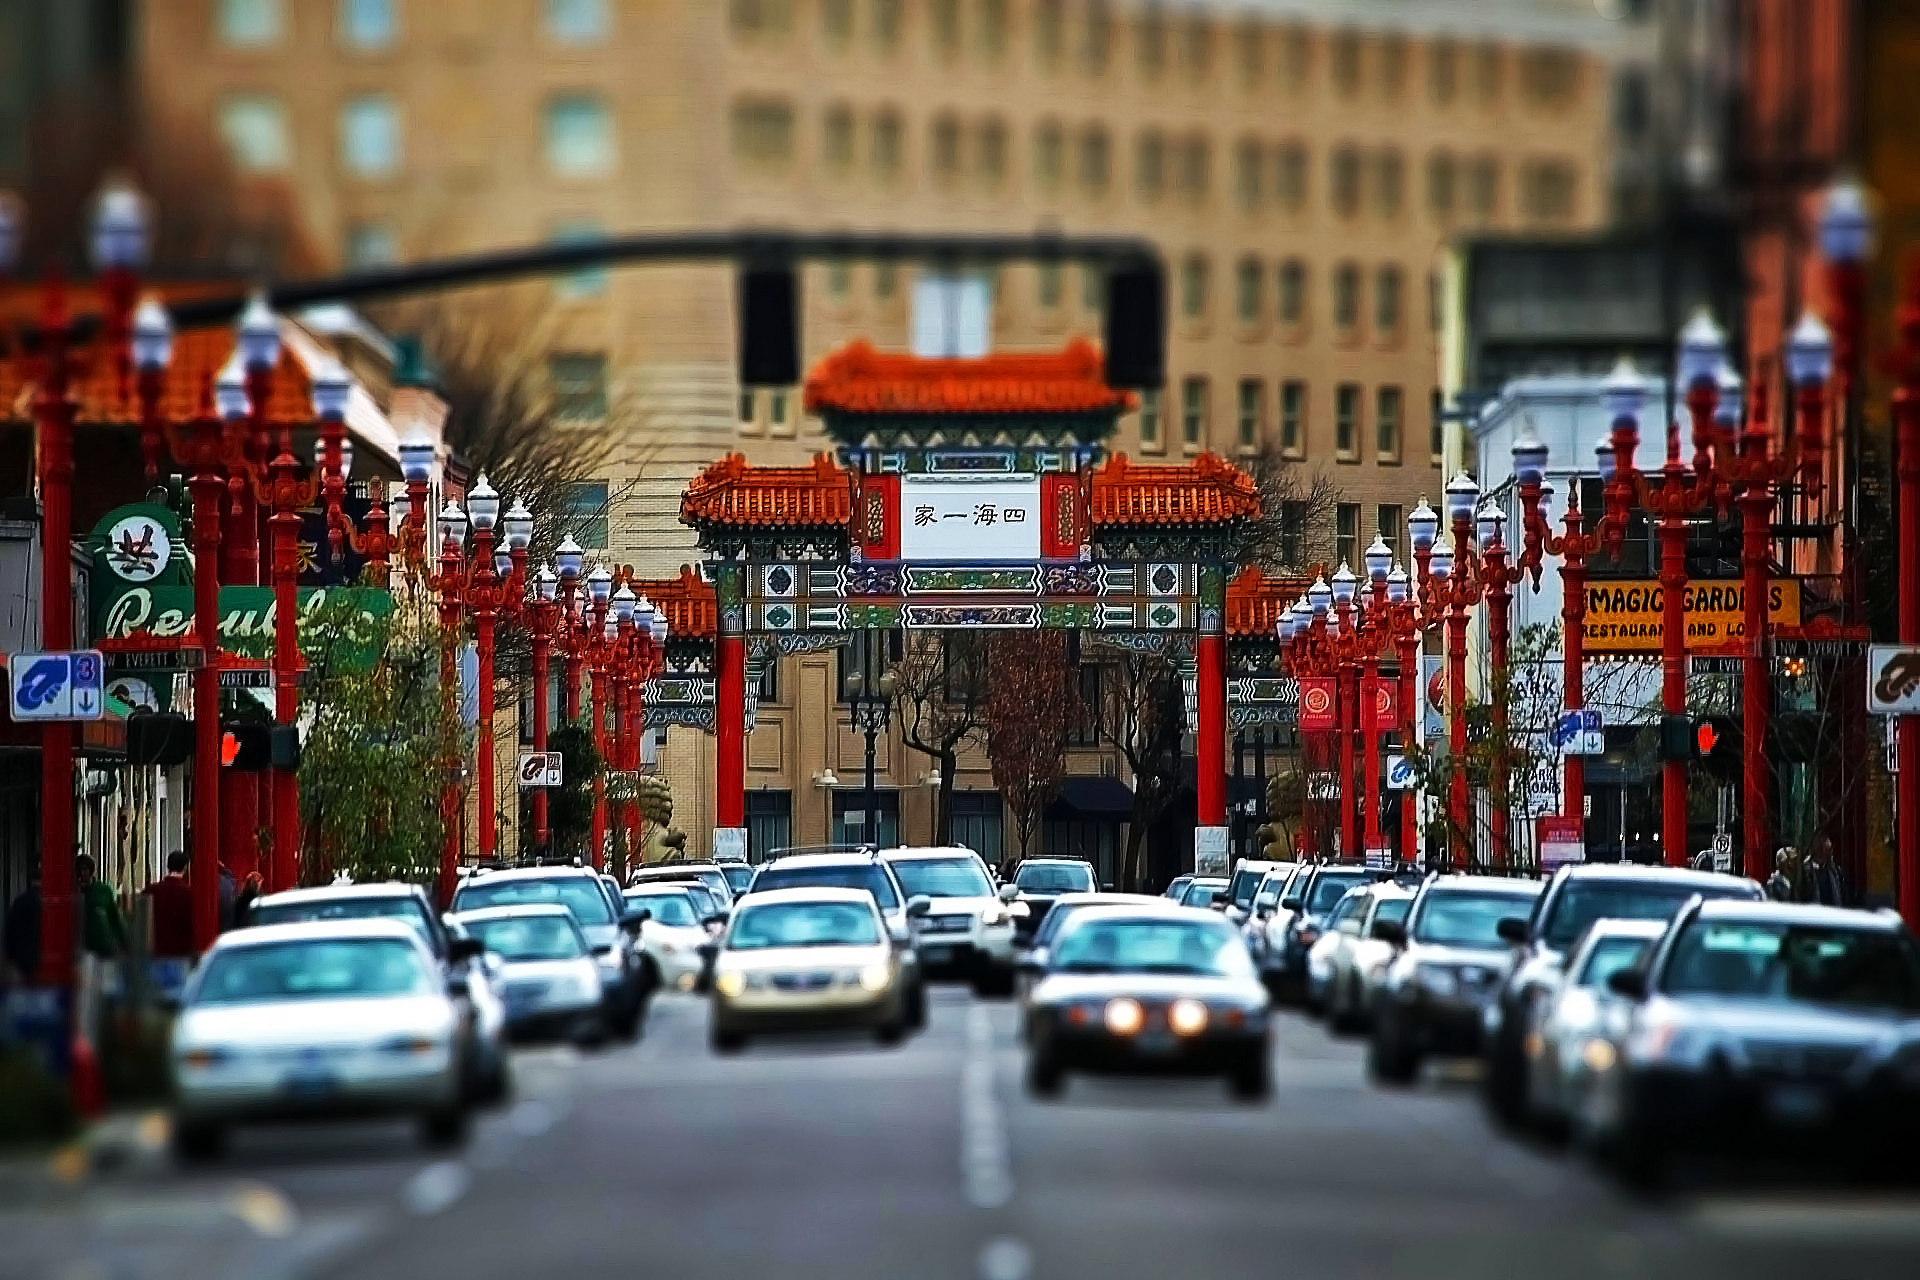
pedestrian, road, traffic, street, town, old, city, crowd, cityscape, downtown, red, canon, lamp, lane, eos, place, infrastructure, posts, mark, ii, 5d, beautiful, magic, middle, china, shift, tilt, oregon, portland, metropolis, ian, sane, neighbourhood, urban area, human settlement, metropolitan area, traffic congestion